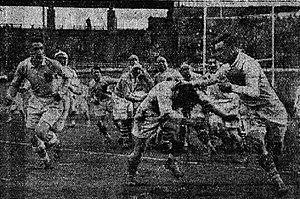
Finale de la Coupe de France de rugby à XV 1939 au Parc des Princes (Pyrénées-Bigorre contre Côte basque), le demi pyrénéen (en blanc) à l'attaque.
La Coupe de France de rugby à XV a connu plusieurs périodes d'applications toutes différentes.